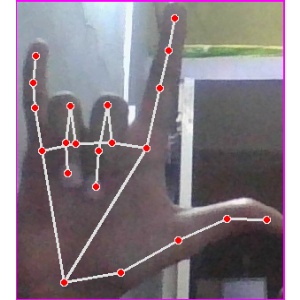
अक्षर: व